Dargon's Dungeon

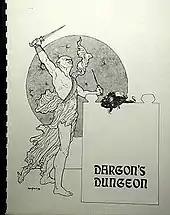

Dargon's Dungeon is a 1977 adventure published by Flying Buffalo for "Tunnels & Trolls".